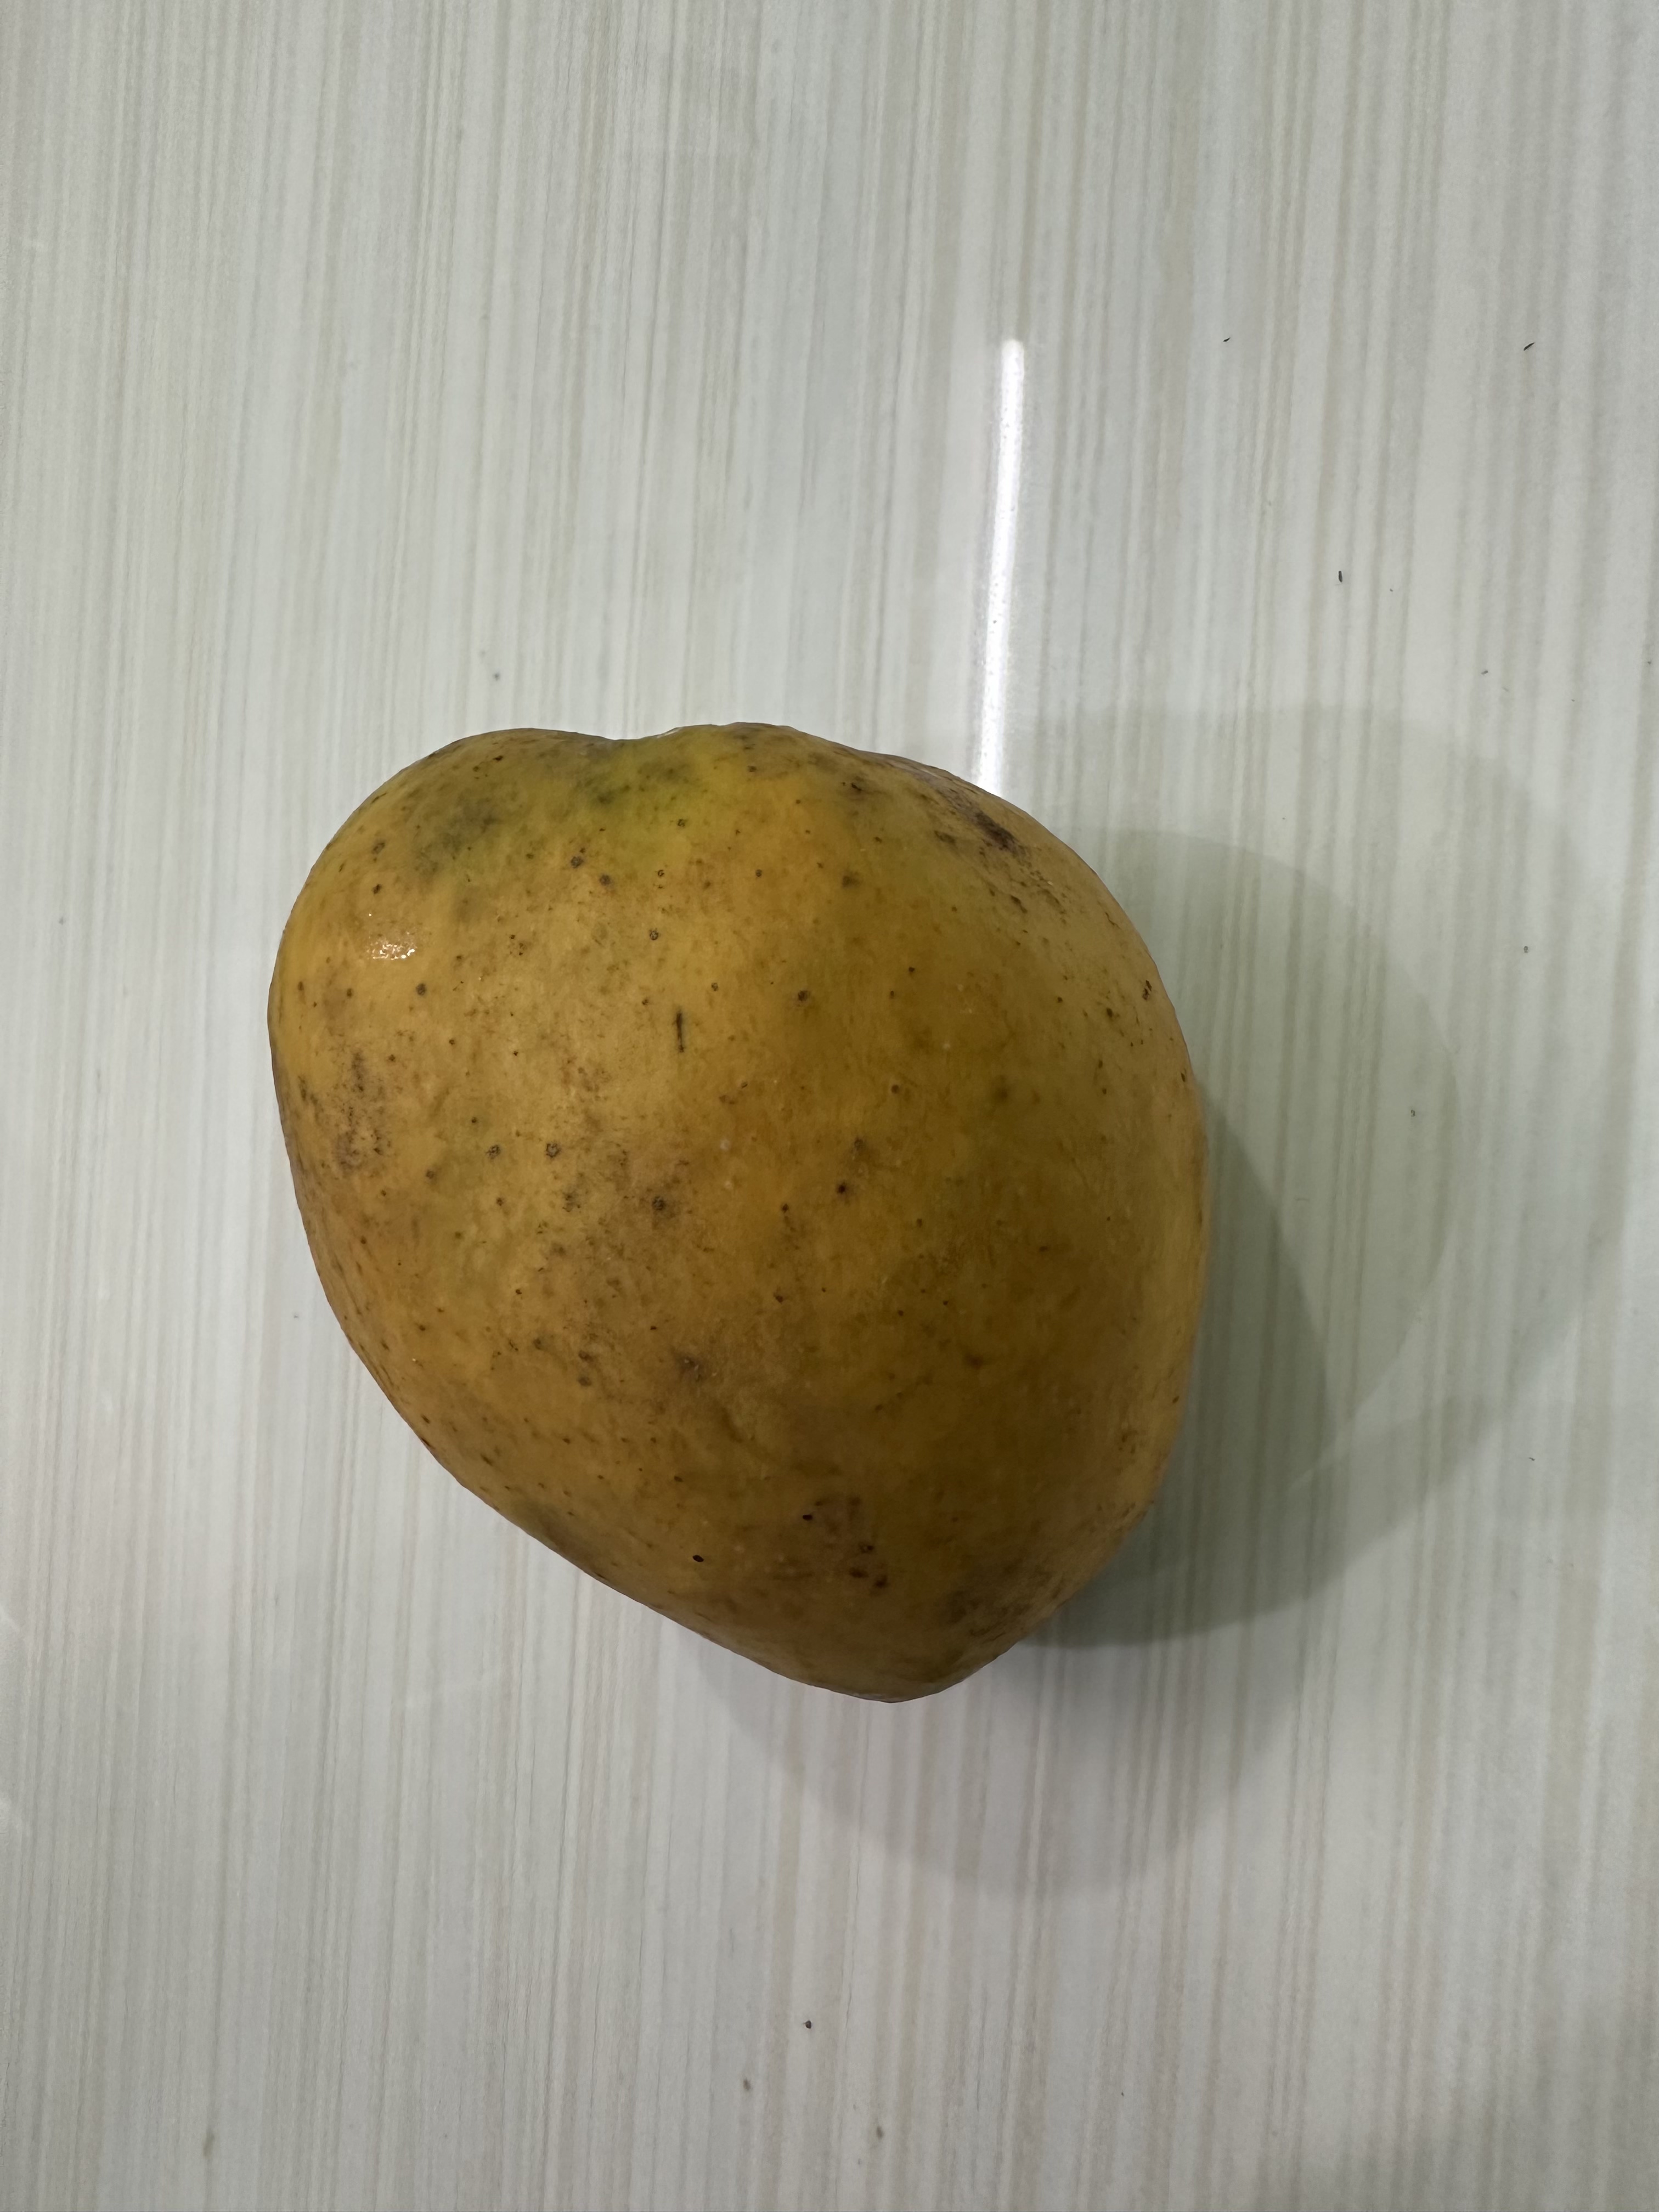
Mango variety: Bari-4